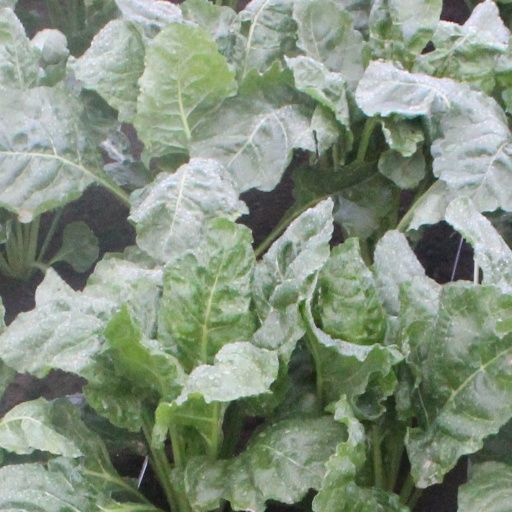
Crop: sugar beet